Labuan

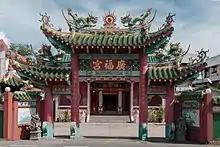
Kwang Fook Kong Temple

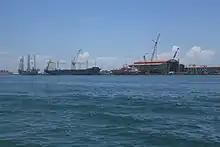
Labuan Port

The liberation of Borneo by the Allied forces began on 10 June 1945 when the Australian Army under the command of Australian Major General George Wootten launched an attack under the codename of Operation Oboe Six. Labuan became the main objective for the Allied forces to repossess. Soon, the 9th Division of the Australian Army launched the attack with support from airstrikes and sea bombardments until the capture of the Labuan airstrip. Most of the Labuan island area including the main town of Victoria was under the control of Allied forces within four days of the landing on 10 June. On 9 September 1945, the Japanese Lieutenant General Masao Baba officially surrendered at a place now known as Surrender Point near the Layang-layang beach which he had been brought to the 9th Division headquarters on the island to sign the surrender document in front of the Australian 9th Division Army Commander George Wootten.